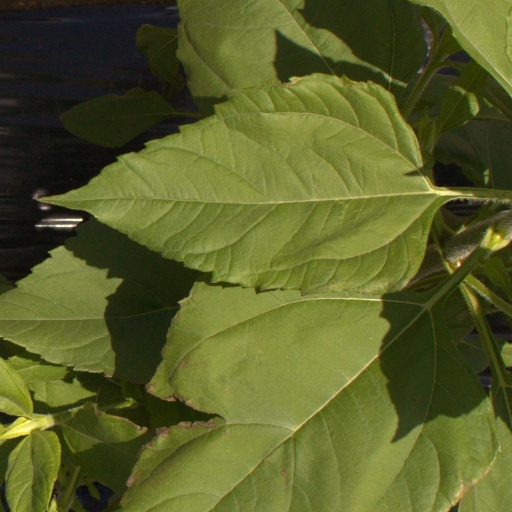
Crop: Jerusalem artichoke